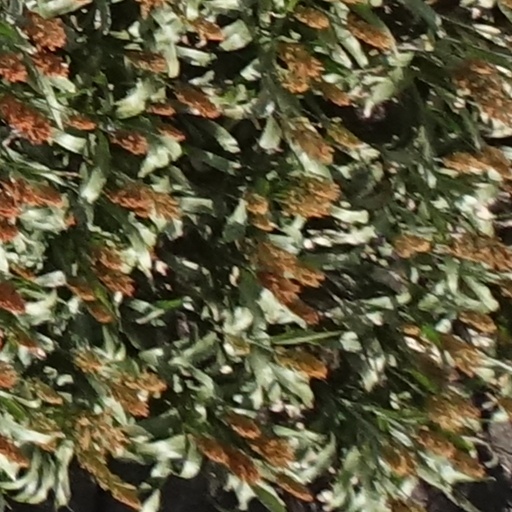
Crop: sorghum